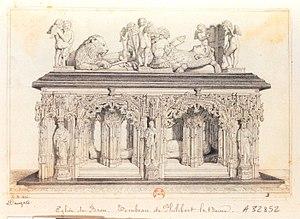
Eglise de Brou. Tombeau de Philibert le Beau